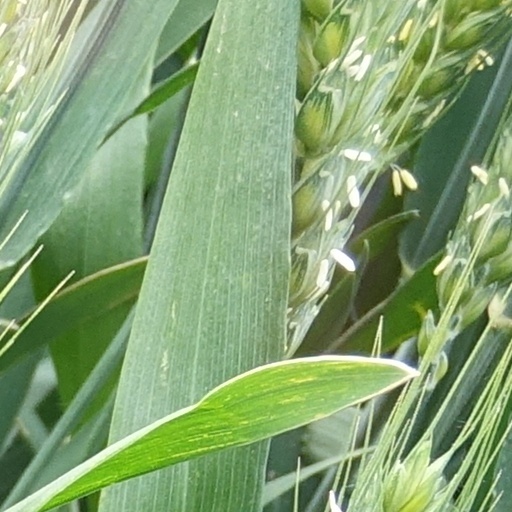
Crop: wheat